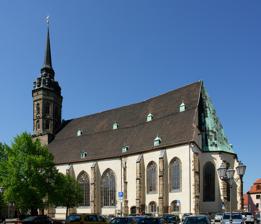
Building: Cathedral of St Peter, Bautzen
Country: Germany
Year built: 1463
Dom St. Petri Religion Affiliation Simultaneum : Catholic / Evangelical Lutheran District Diocese of Dresden-Meissen / Evangelical Lutheran Church of Saxony Ecclesiastical or organizational status co-cathedral of the Diocese of Dresden-Meissen / Lutheran parish church Year consecrated 1221 Status active Location Location Bautzen , Germany Architecture Architect(s) Maximilian Emil Hehl Style Baroque and Gothic Groundbreaking 1456 Completed 1463 Specifications Dome height (outer) 40m Dome height (inner) 17m Spire height 83m St. Peter's Cathedral is an interdenominational church in Bautzen (also Budessen ), Germany . It is among the oldest and largest simultaneum churches in Germany. Located in the heart of the city's "Old Town", the church and the square it is situated within is a major tourist attraction. History First Churches The first church was built around the 1000 AD.  Near the beginning of the 13th century, a cathedral was built under the supervision of Bishop Bruno II. The Bishop established the Catholic priest foundation at this time as well. This first cathedral was not specifically the Cathedral of St. Peter, as both John the Baptist and St. Peter were the patron saints for the church. Modern Cathedral Between 1456 and 1463, the cathedral that now stands was constructed and named after St. Peter. A fourth nave was added to the original structure. In c. 1560 the Dutch organ builder Hermann Rodensteen built an organ for the cathedral. A fire devastated much of the city and church in 1634, and the church required a new vault and significant restoration work. The entire interior of the church, with the exception of the original Gothic-style which can still be seen today. Various cities came to Bautzen to help rebuild the city and Cathedral. Names of many Germanic cities are written on the lintels in the church to commemorate the rebuilding of the cathedral. The church is a mixture of several different architectural styles, the most prominent being Gothic and Baroque. The early church was entirely a Gothic structure, but it has since been heavily modified. Today, only parts of the interior are Gothic in nature. The Baroque dome was added to the tower in 1664. Simultaneum Era In 1523, an Evangelical Lutheran started preaching in the church. Since 1530, both Catholics and Lutherans have shared the building. A 4-meter (12 ft) tall screen separated the sanctuary. In 1567 the Holy See separated the Lusatian areas outside Saxony from the Saxon parts of the ancient Meissen diocese and established there the Prefecture Apostolic of Meissen , seated at St. Peter's of Bautzen, with Johannes Leisentritt as its first prefect. In canon law an apostolic prefecture is a diocese on approval. According to its location and its seat the prefecture used to be called alternatively the Apostolic Prefecture of the Two Lusatias (Upper and Lower Lusatia) or Apostolic Prefecture of Bautzen . In 1583, the dean of the cathedral, Leisentrit, ordered that a contract be made between the two sects defining when each would be able to use the cathedral, among other details. This contract is still in effect today and has been only interrupted a few times in history, such as the Bohemian Uprising of 1620 that expelled the Catholics from the building for a short time. In 1831-1918 the Deans of this Collegiate Church were members de jure of the Upper House of the Parliament of the Kingdom of Saxony . On 24 June 1921 Pope Benedict XV elevated the Apostolic Prefecture  of Meißen to the new Diocese of Meißen by his apostolic constitution Sollicitudo omnium ecclesiarum and thus St. Peter's became the cathedral of that diocese. The 1743-founded Apostolic Vicariate in the Saxon Hereditary Lands , united with the Apostolic Prefecture (and the deanery of this church) since 1831 (except 1842-1844), was dissolved and its area and institutions integrated into the new Meißen diocese in 1921. In 1980 the seat of the diocese was moved to Dresden , leading the diocese to be renamed Dresden-Meissen, and St. Peter's becoming the co-cathedral , besides the Trinity Cathedral in Dresden. Today, Catholic and Lutheran altars are located on separate sides of the sanctuary. The Catholic high-altar was built in 1723. It was designed by a student of Balthasar Permoser , the same man that designed the Zwinger in Dresden. The altar murals were painted by the Venetian painter Pellegrini. Wikimedia Commons has media related to Dom St. Petri (Bautzen) . References ^ http://picasaweb.google.com/lh/photo/USTxW-SA8IDsNQh4IzC90w?feat=directlink ^ Hans Klotz (2001). "Rodensteen [Rottenstein-Pock]". Grove Music Online . Oxford Music Online. Oxford University Press . doi : 10.1093/gmo/9781561592630.article.23639 . ^ de:Dom St. Petri (Bautzen) ^ Cf. "Diocese of Dresden-Meissen: Historical Details" on: The Hierarchy of the Catholic Church: Current and historical information about its bishops and dioceses (Catholic Hierarchy) , retrieved on 1 April 2011. ^ a b Cf. "Diocese of Dresden-Meissen" , on: Catholic Hierarchy , retrieved on 8 February 2011. ^ http://picasaweb.google.com/lh/photo/-FRkMqxaO1nTrlmQcq-wgQ?feat=directlink 51°10′57″N 14°25′25″E / 51.18250°N 14.42361°E / 51.18250; 14.42361 Authority control databases International VIAF National Germany United States Czech Republic Israel